Bridges of Lyon

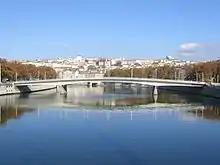
The bridge Maréchal June

The first bridge, built in 1637 by engineer Jean Christophe Marie, was swept away by ice in 1643. A new bridge replaces the 1656, but met the same fate as its predecessor in 1711. It was again replaced in 1777 by a new bridge, along with less than 80 m wide and . In the 1830s, a project is developed to replace the Saint-Vincent bridge, too old and poorly placed. It proposed to build a new bridge further downstream and to replace the Saint Vincent bridge by a simple bridge. In 1827, it gave the company Tarpin the task of building the two bridges. The Saint Vincent bridge opened to the public at the end of 1832. In 1840, the bridge deck was damaged by flooding. It was repaired and has not needed major work since then. The bridge is 76.50 m long and 2.80 metres wide.